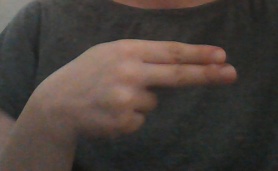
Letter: ain